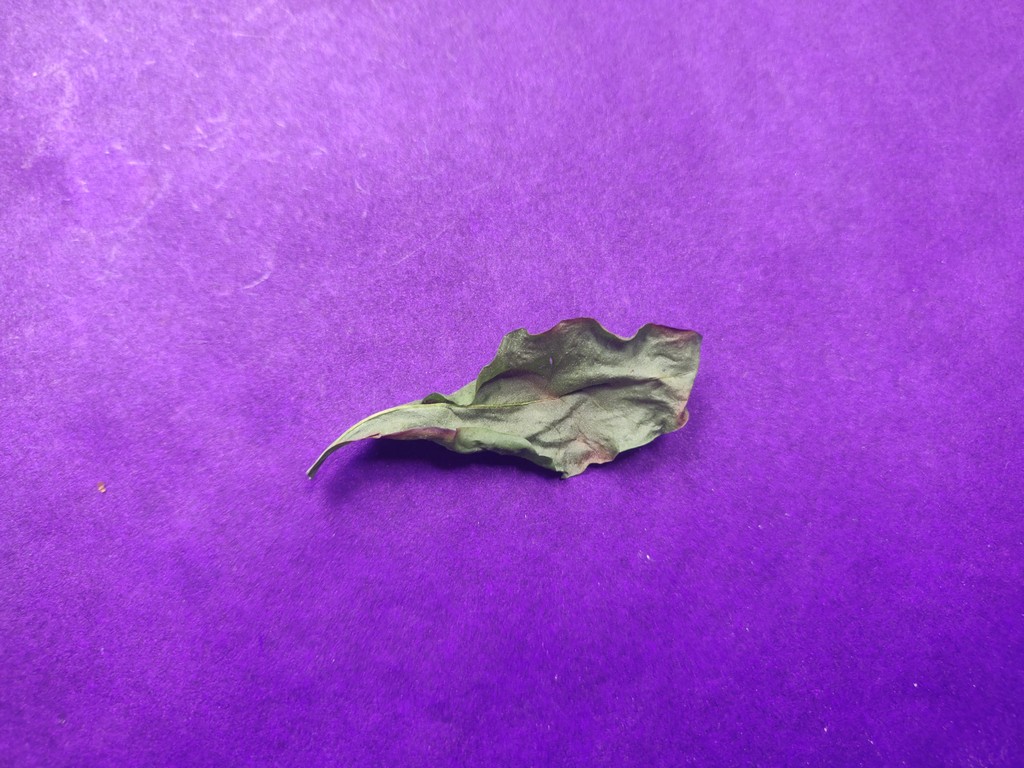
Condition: Dried
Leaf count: single
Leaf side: unknown